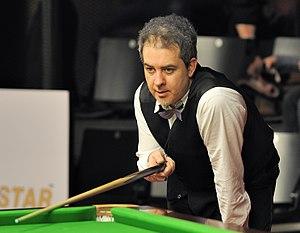
Anthony Hamilton, né le 29 juin 1971 à Nottingham, dans les Midlands de l'Est, est un joueur anglais de snooker, professionnel depuis 1991.